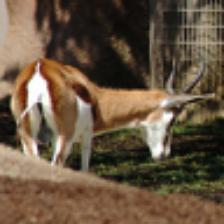
Label: NonHuman